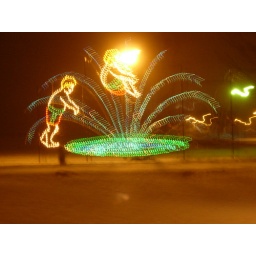
This is a lights display of of person jumping in a pool. Kinda blurry, but it looks cool.